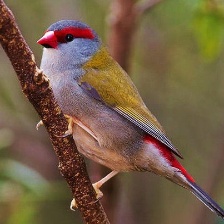
Species: RED BROWED FINCH
Scientific name: NEOCHMIA TEMPORALIS
ImageNet parent category: house_finch